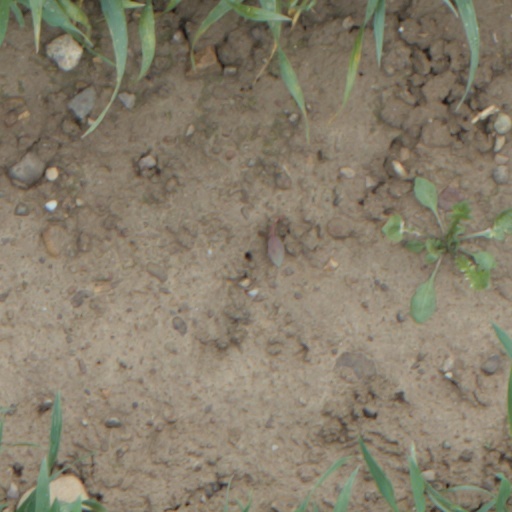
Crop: wheat